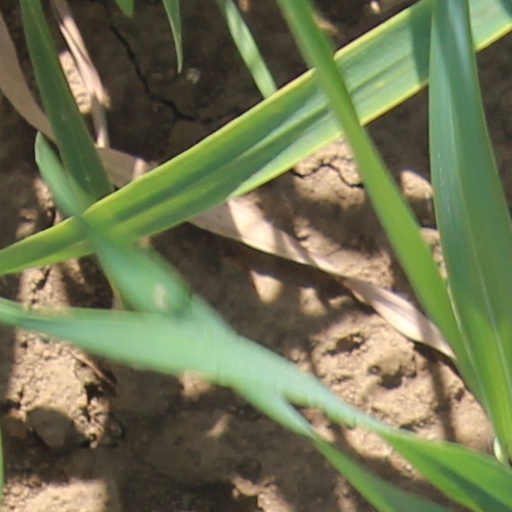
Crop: wheat